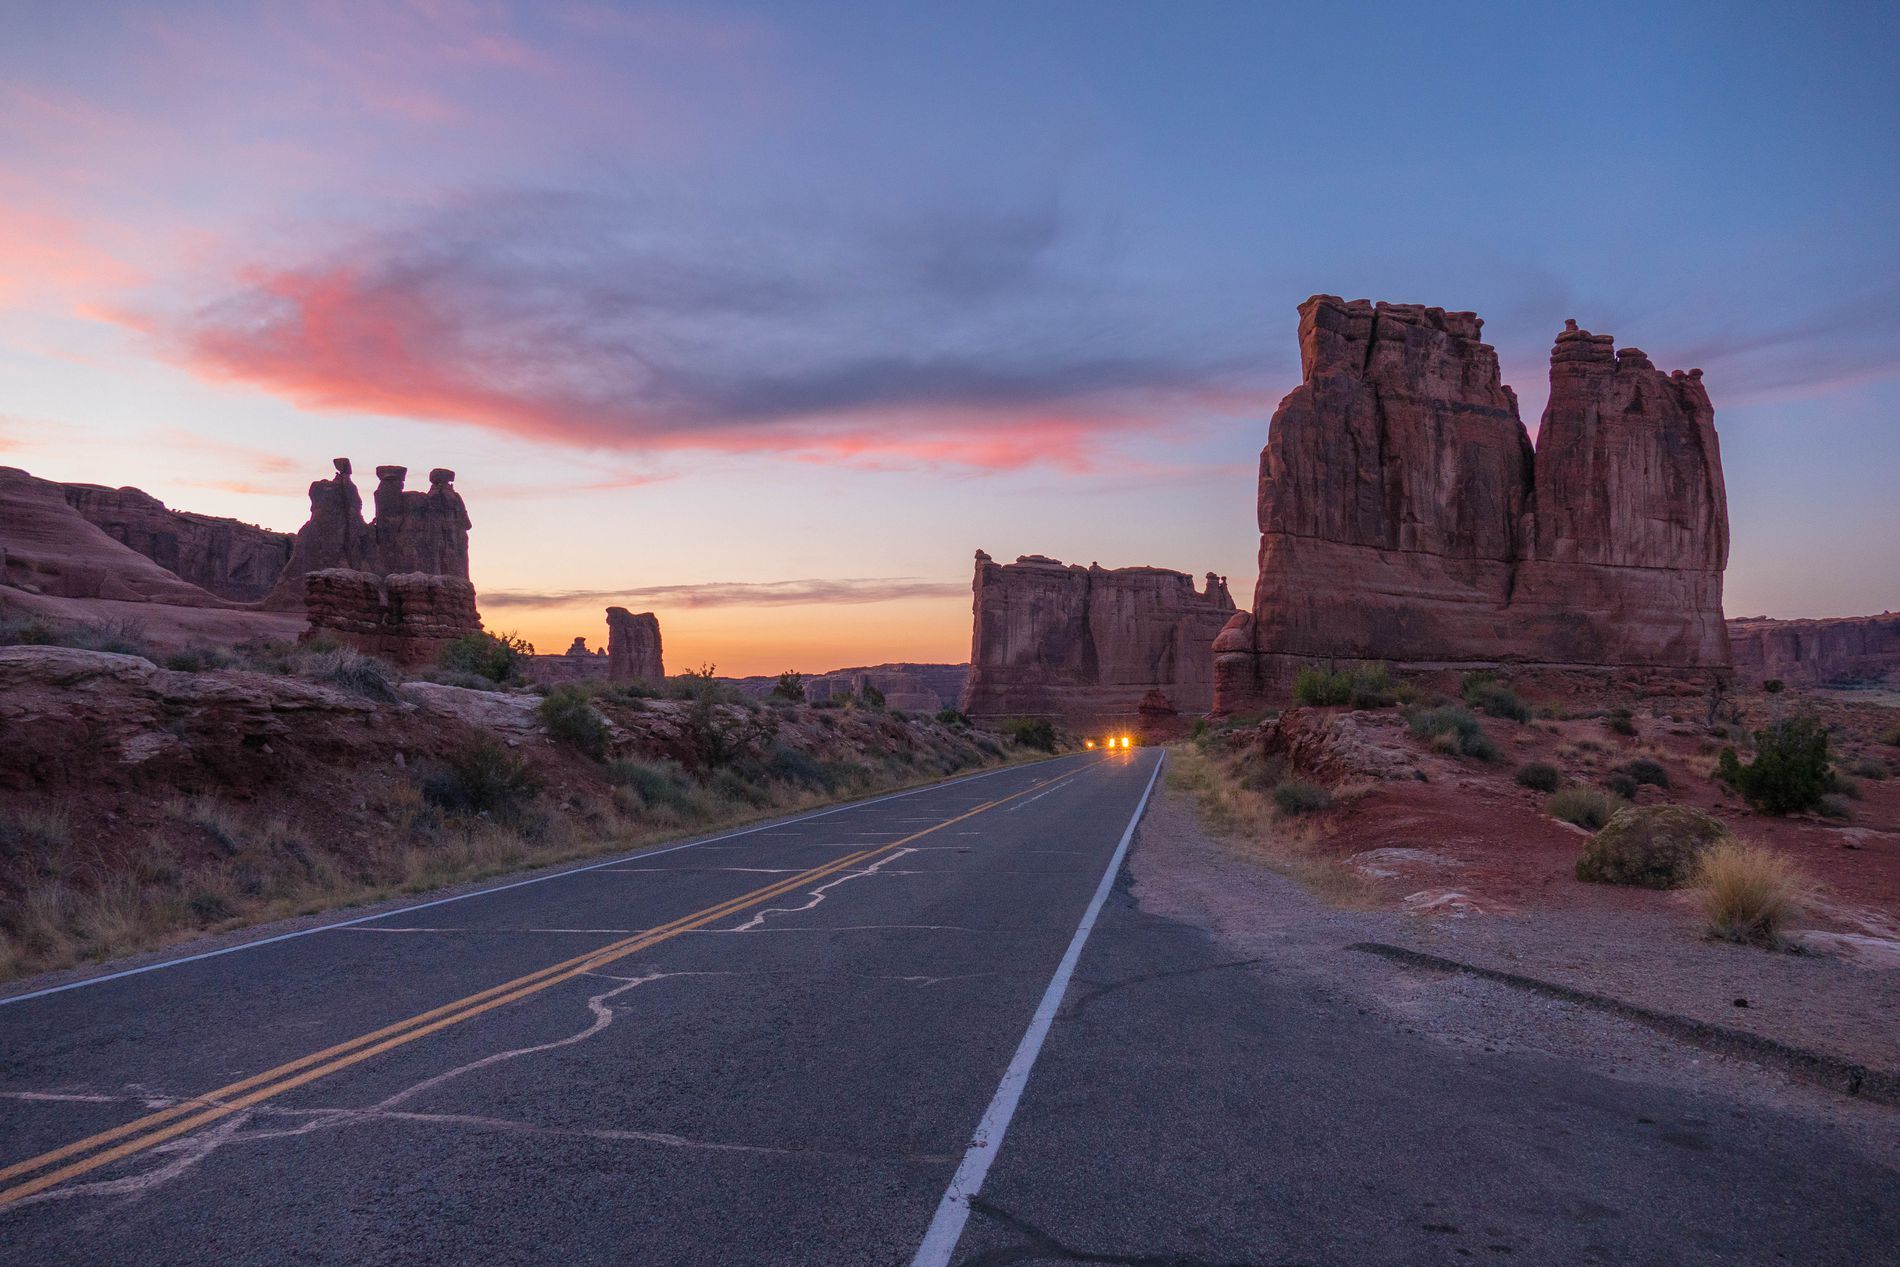
Evening Drive
The photo shows a straight road going through a desert area. The sky above has different colors like blue, pink, and orange. Big tall cliffs are on both sides of the road. There is dry land with some small plants. You can see the lights of a car far down the road.
This picture is taken from a low angle, looking down the road. The setting is a desert with large rock cliffs. The atmosphere feels peaceful. The main colors are the gray of the road, the brown of the cliffs, and the mix of blue, pink, and orange in the sky. The light is soft and comes from the setting or rising sun.
Labels: Road, Freeway, Highway, Tarmac, Outdoors, Nature, Architecture, Building, Castle, Fortress, Person, Plant, Landmark, Scenery, Sky, Mesa, City, Street, Urban, Landscape, Cliff, Car, Land, Cliffs
Camera: Panasonic DMC-FZ1000
Aperture: F2.8
Exposure: 1/60 sec
ISO: 200
Focal length: 9.1 mm